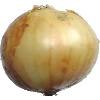
Label: white_onion